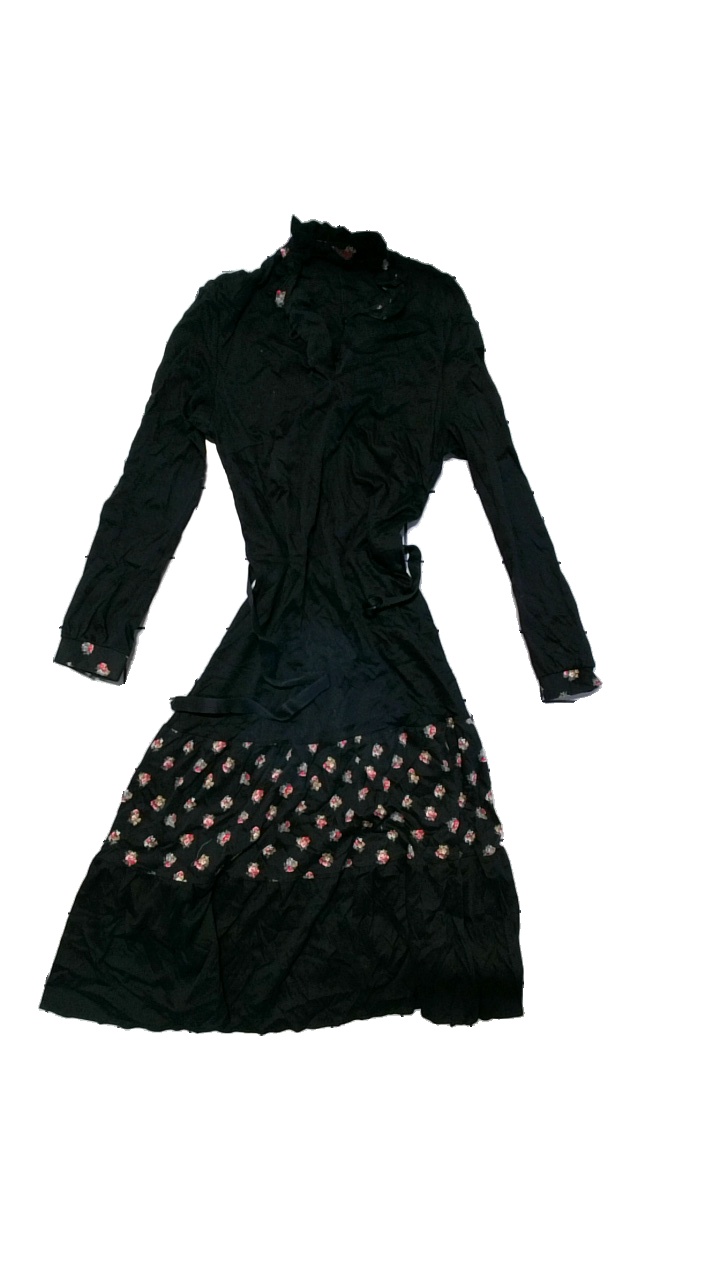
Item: Dress (Ladies)
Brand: Figura Finland
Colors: Black
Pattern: Floral print
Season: All
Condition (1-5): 3
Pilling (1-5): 2
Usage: Reuse
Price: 50-100